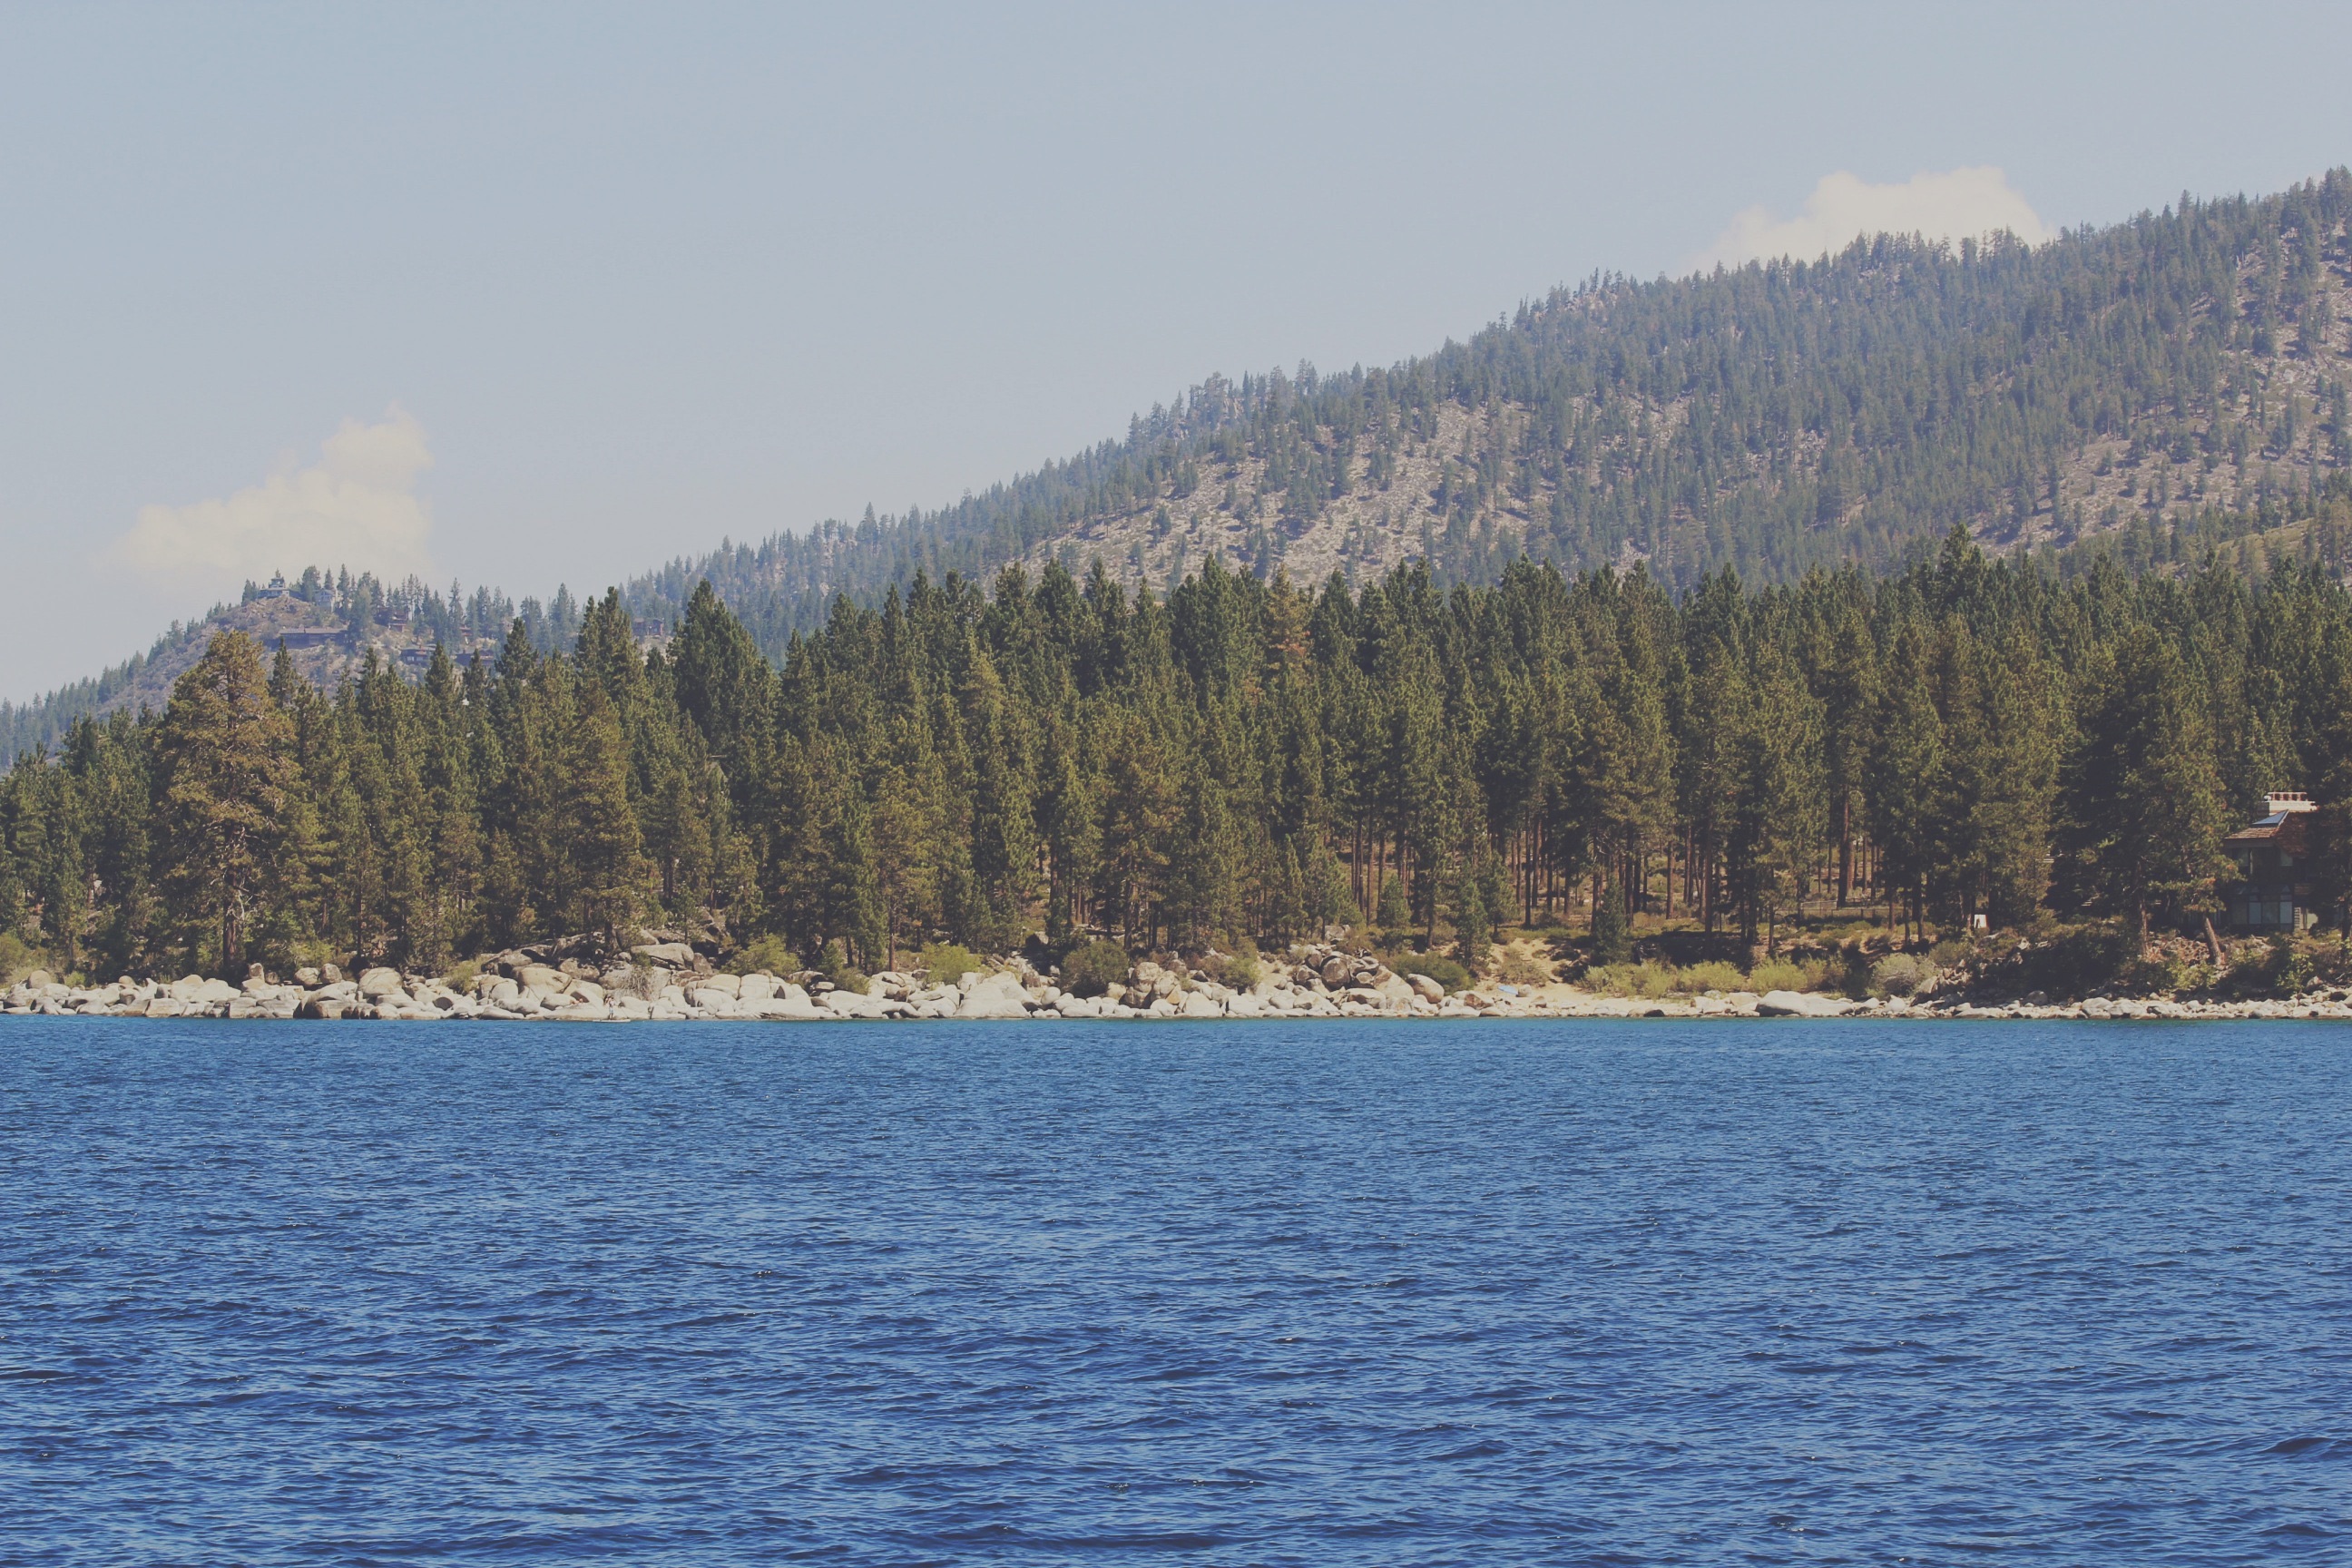
sea, tree, forest, rock, wilderness, mountain, lake, vehicle, reservoir, loch